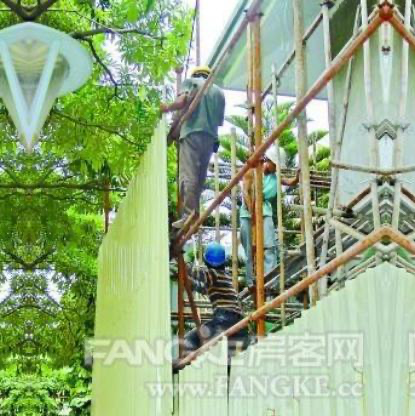
Objects in the image:
label: helmet
label: helmet
label: helmet